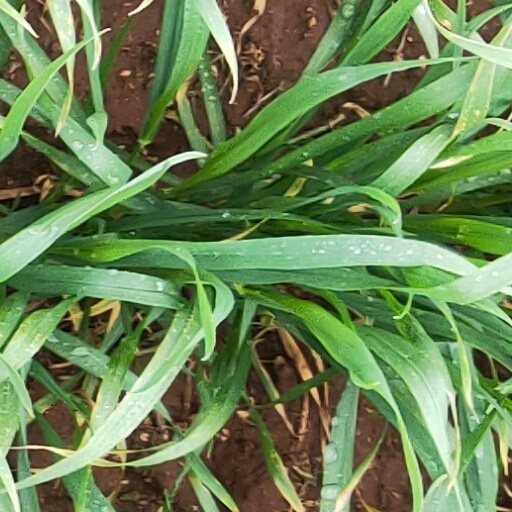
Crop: wheat